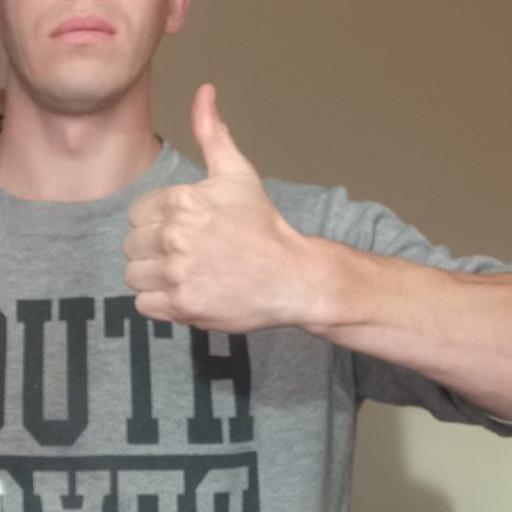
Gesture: like